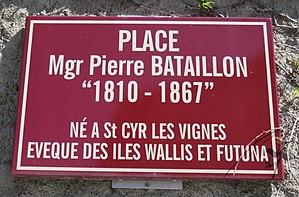
Plaque de la place Mgr Pierre Bataillon, à Saint-Cyr-les-Vignes (Loire, France).
Pierre Marie Bataillon est un missionnaire français.